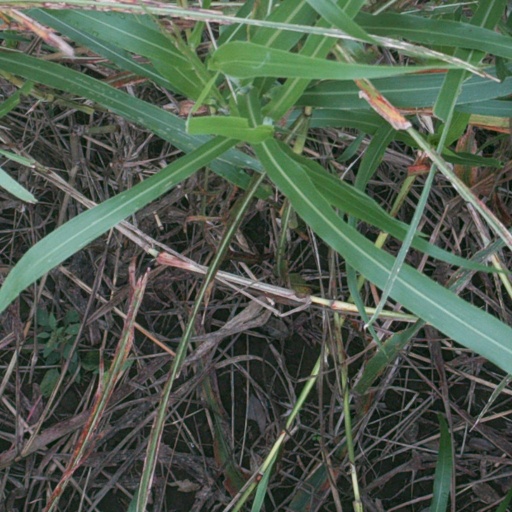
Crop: sorghum